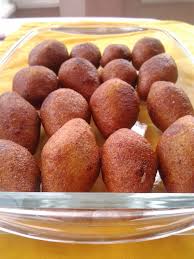
Yemek: icli_kofte